Question: What is the obstacle?
Tambaya: Menene shamakin?
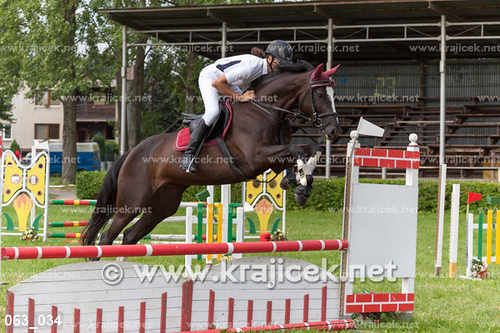
Answer: A pole.
Amsa: Ƙarfe.